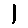
Label: 1